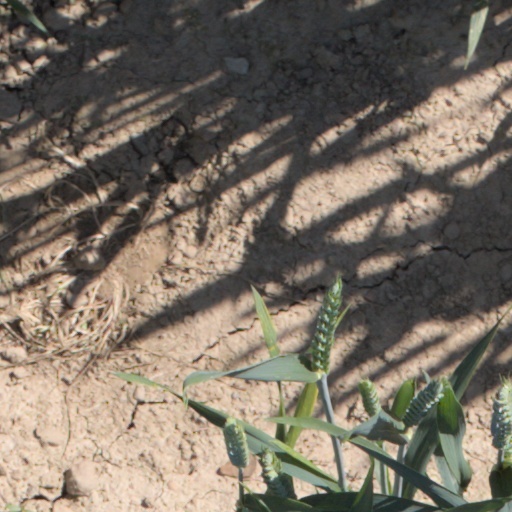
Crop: wheat